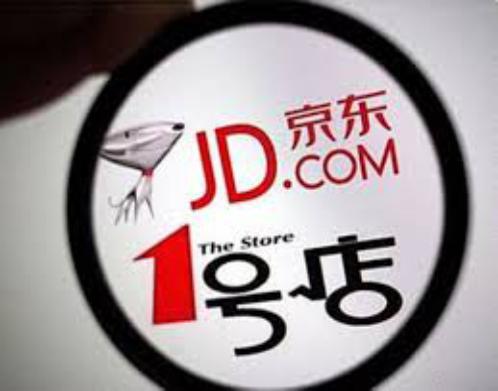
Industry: Electronic